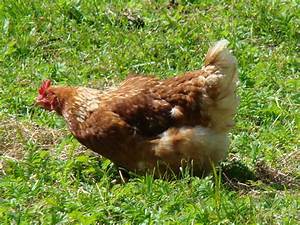
Label: chicken